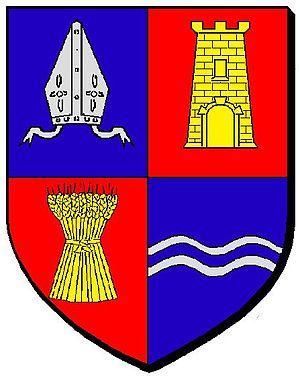
Comme le certifie le site web de la commune d'Alquines, voici le blason utilissé http://armorialdefrance.fr/page_blason.php?ville=429 https://sites.google.com/site/alquines62/le-village/histoire